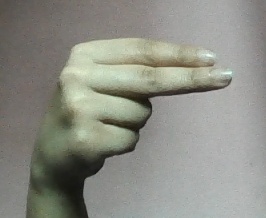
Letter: ain